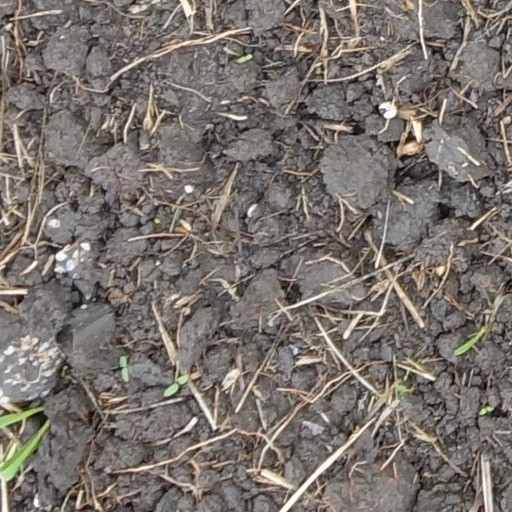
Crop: wheat